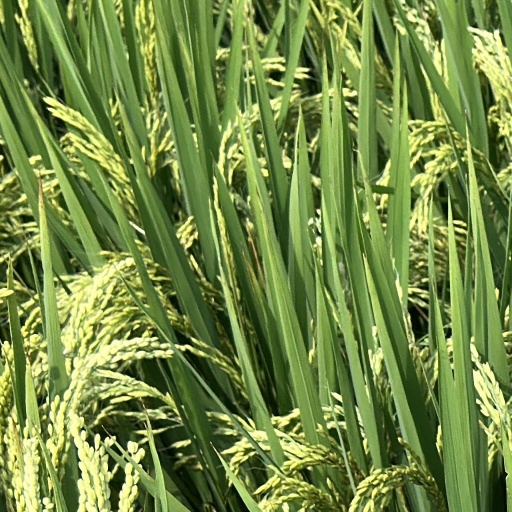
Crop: rice